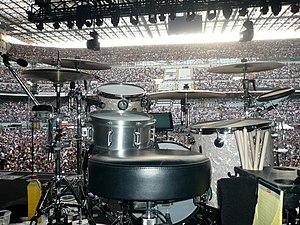
Max Weinberg
Max Weinbergs trommesæt, før koncert med Bruce Springsteen.
Max Weinberg er en amerikansk trommeslager, bedst kendt som mangeårige trommeslager for Bruce Springsteens E Street Band. Max Weinberg spillede også i Conan O´briens tv-show, som blev sendt i USA.